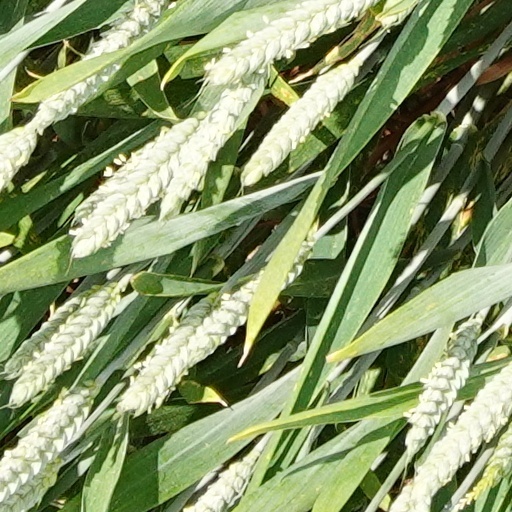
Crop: wheat